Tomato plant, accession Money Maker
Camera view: horizontal (90 deg, fisheye); turntable rotation: 270 degrees
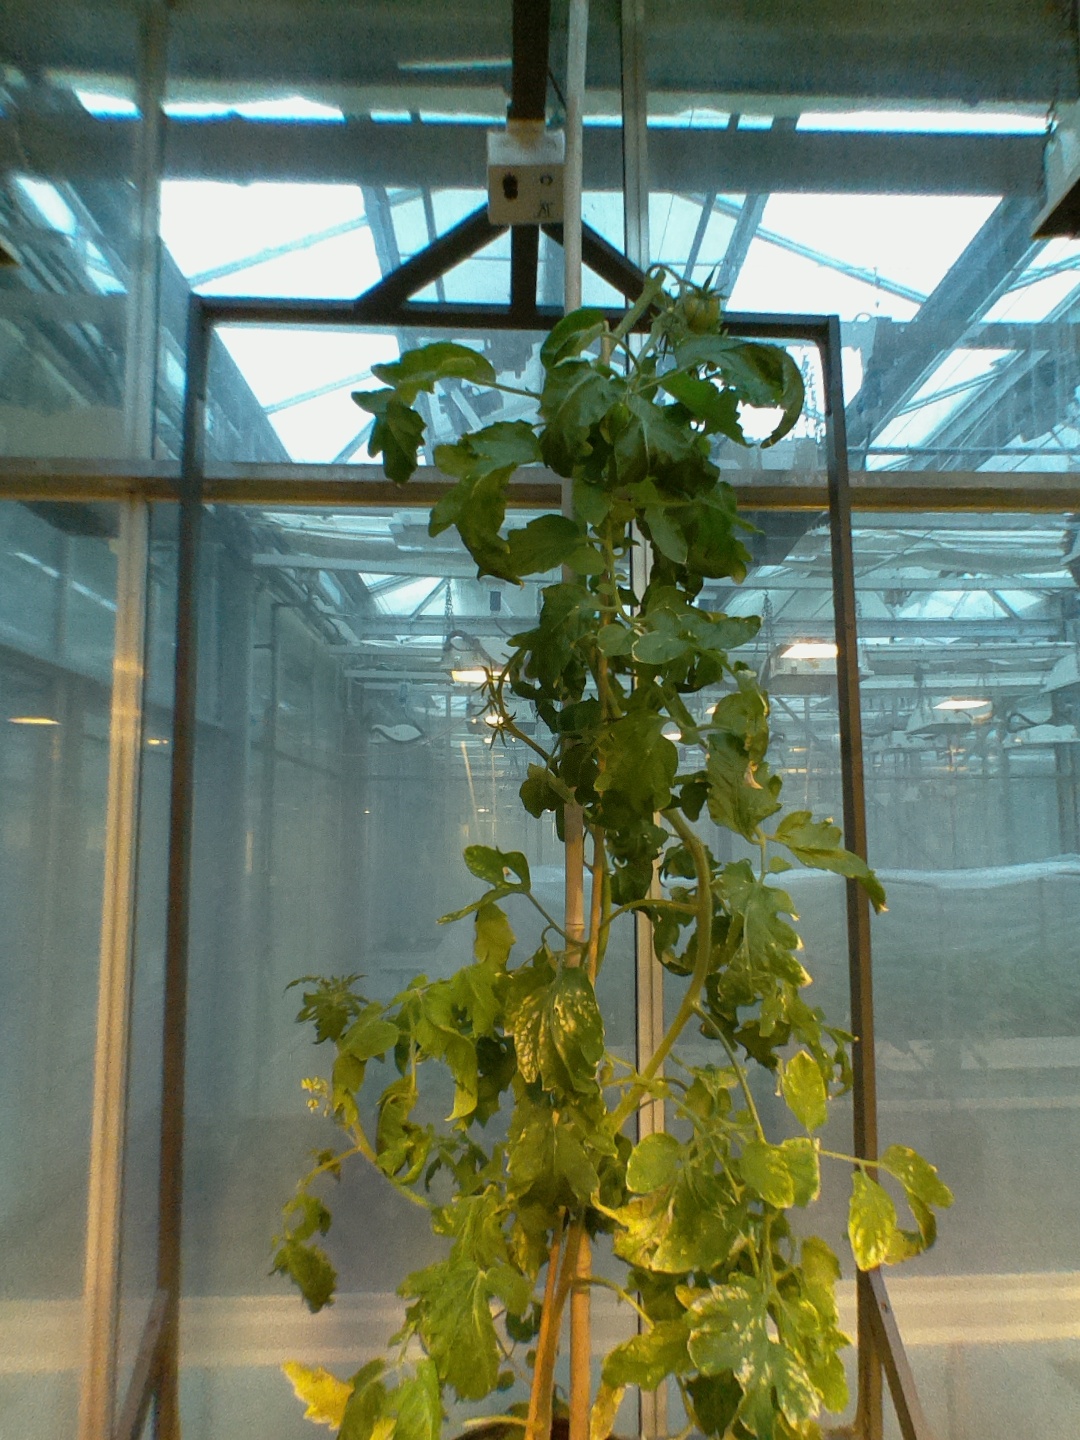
BBCH growth stage 74: 40%-50% of final fruit size